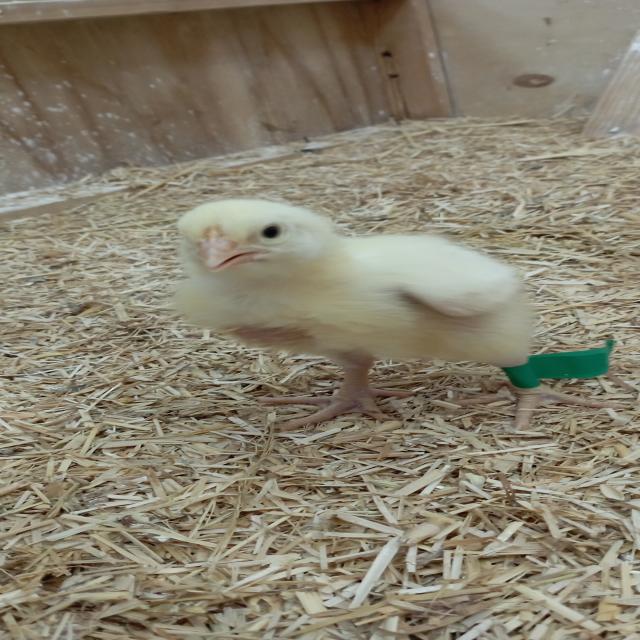
Weight: 223 g